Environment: real
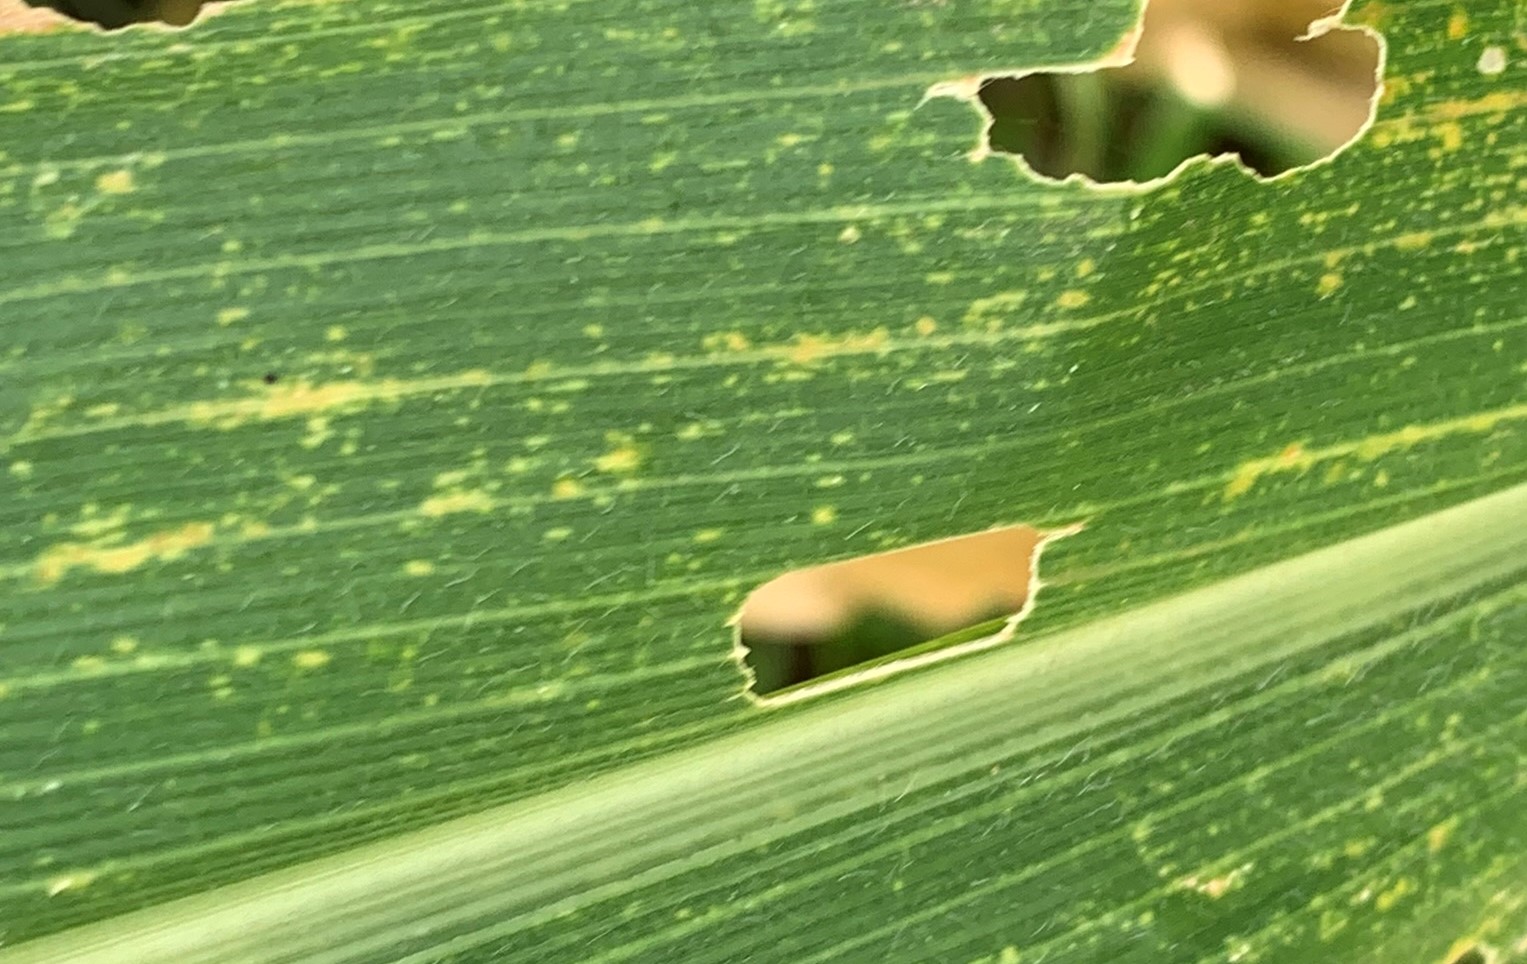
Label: lethal_necrosis